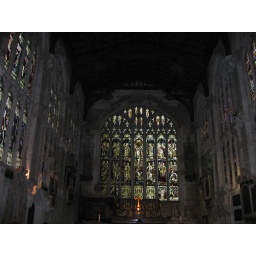
Stained glass window in the chancel of Holy Trinity Church in Stratford-upon-Avon